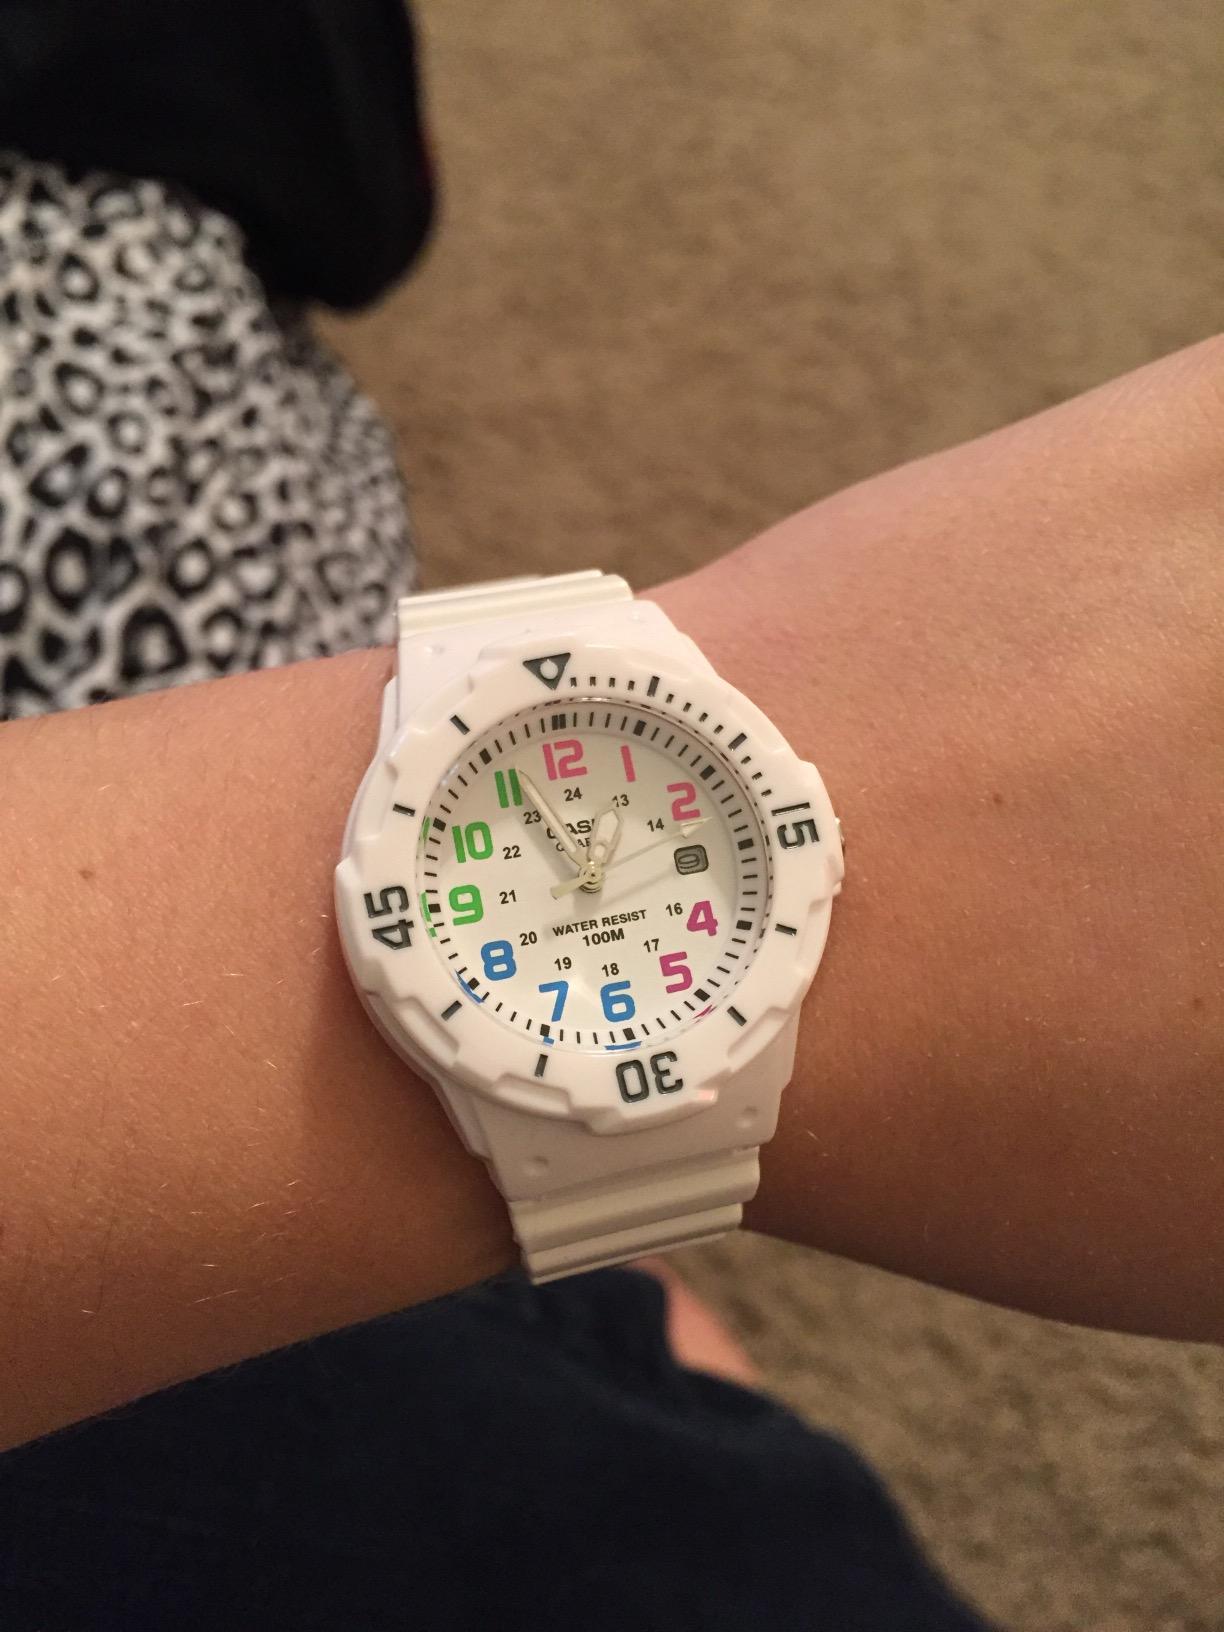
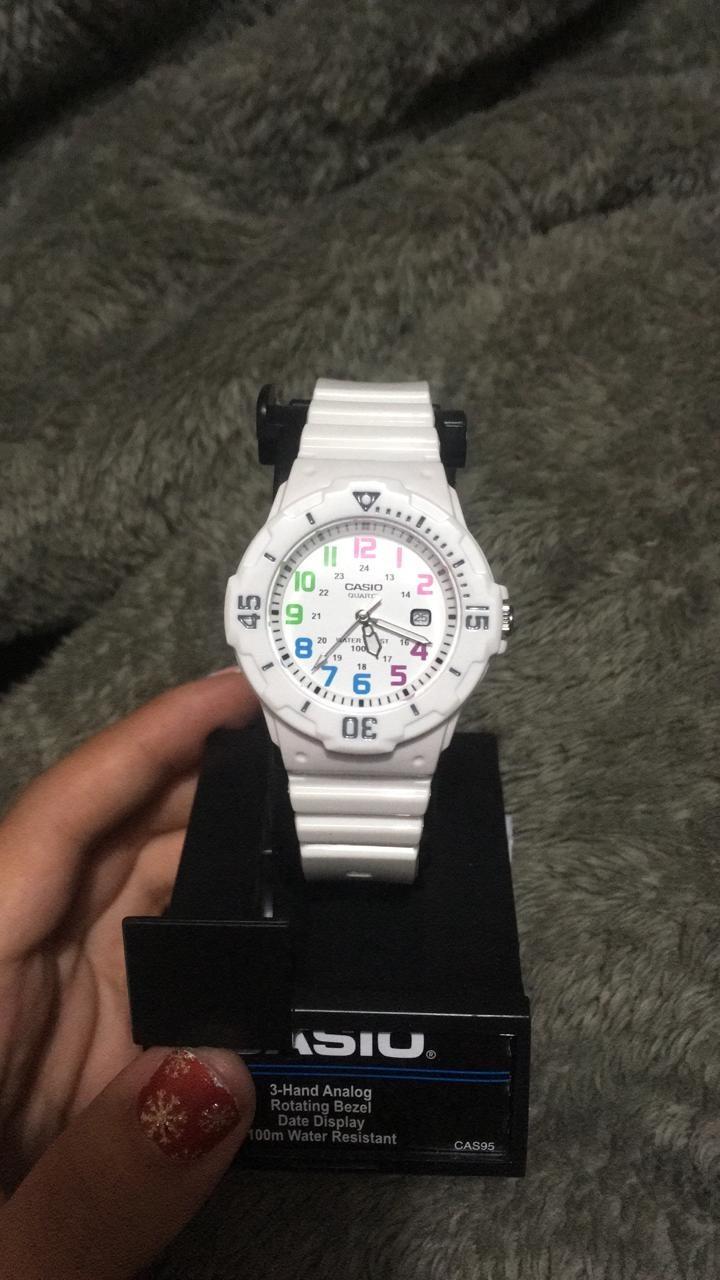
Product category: accessories_watch
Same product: yes